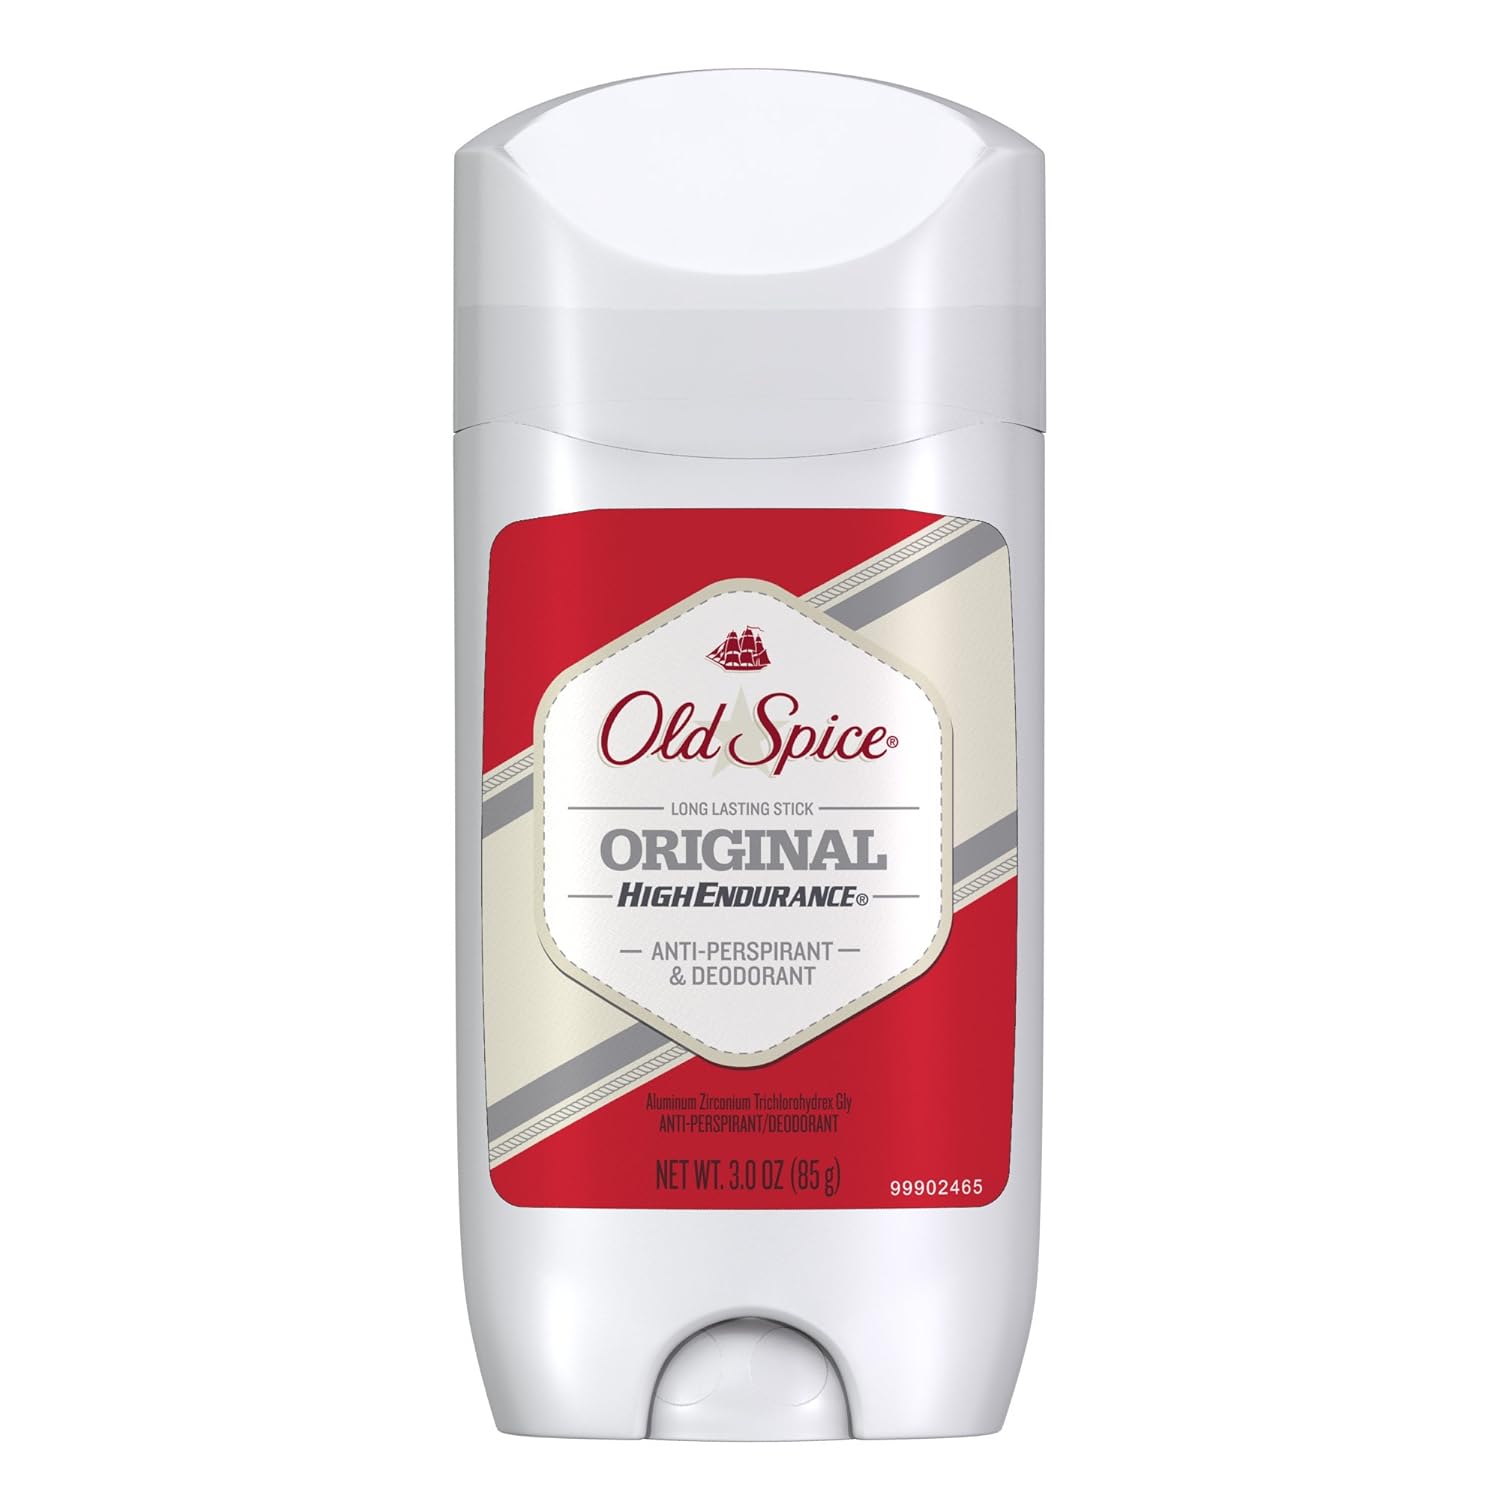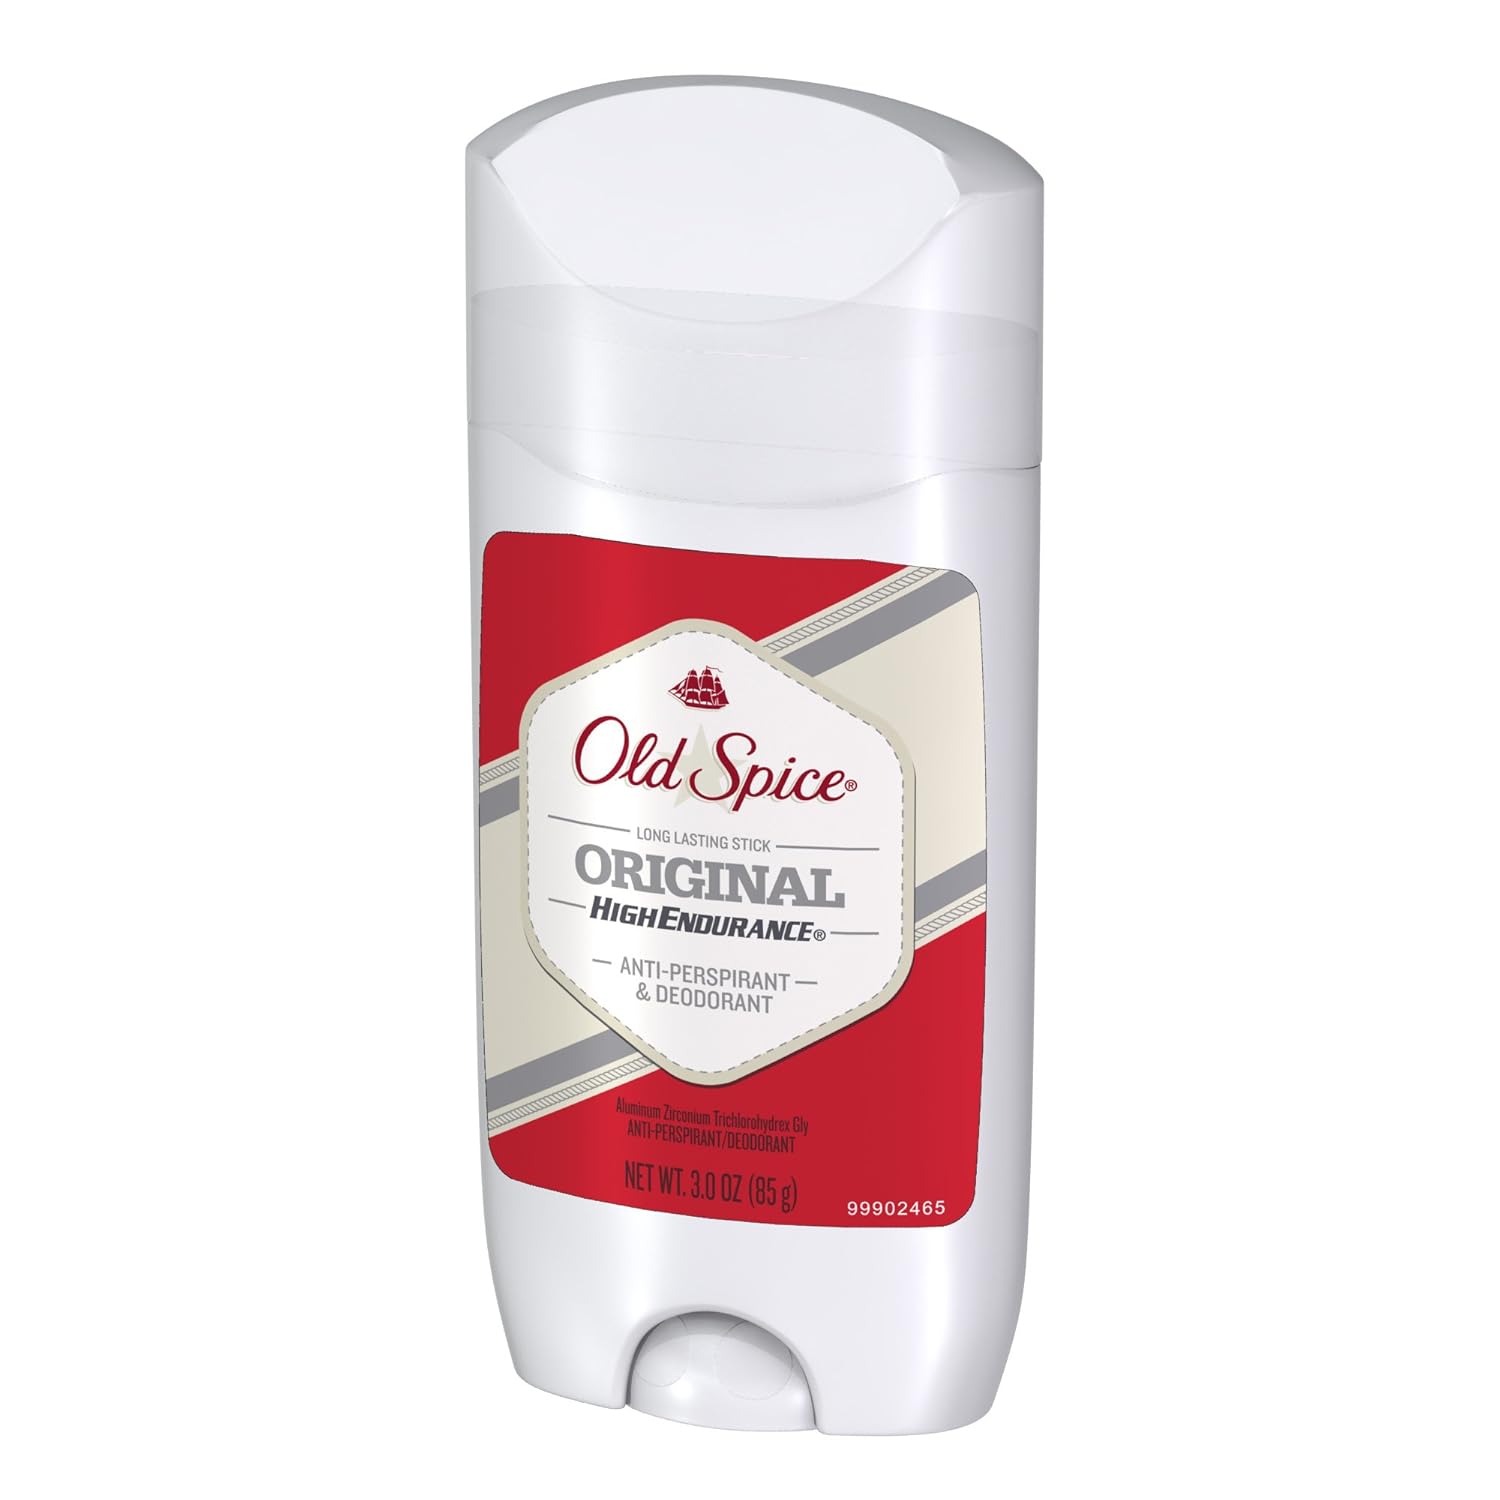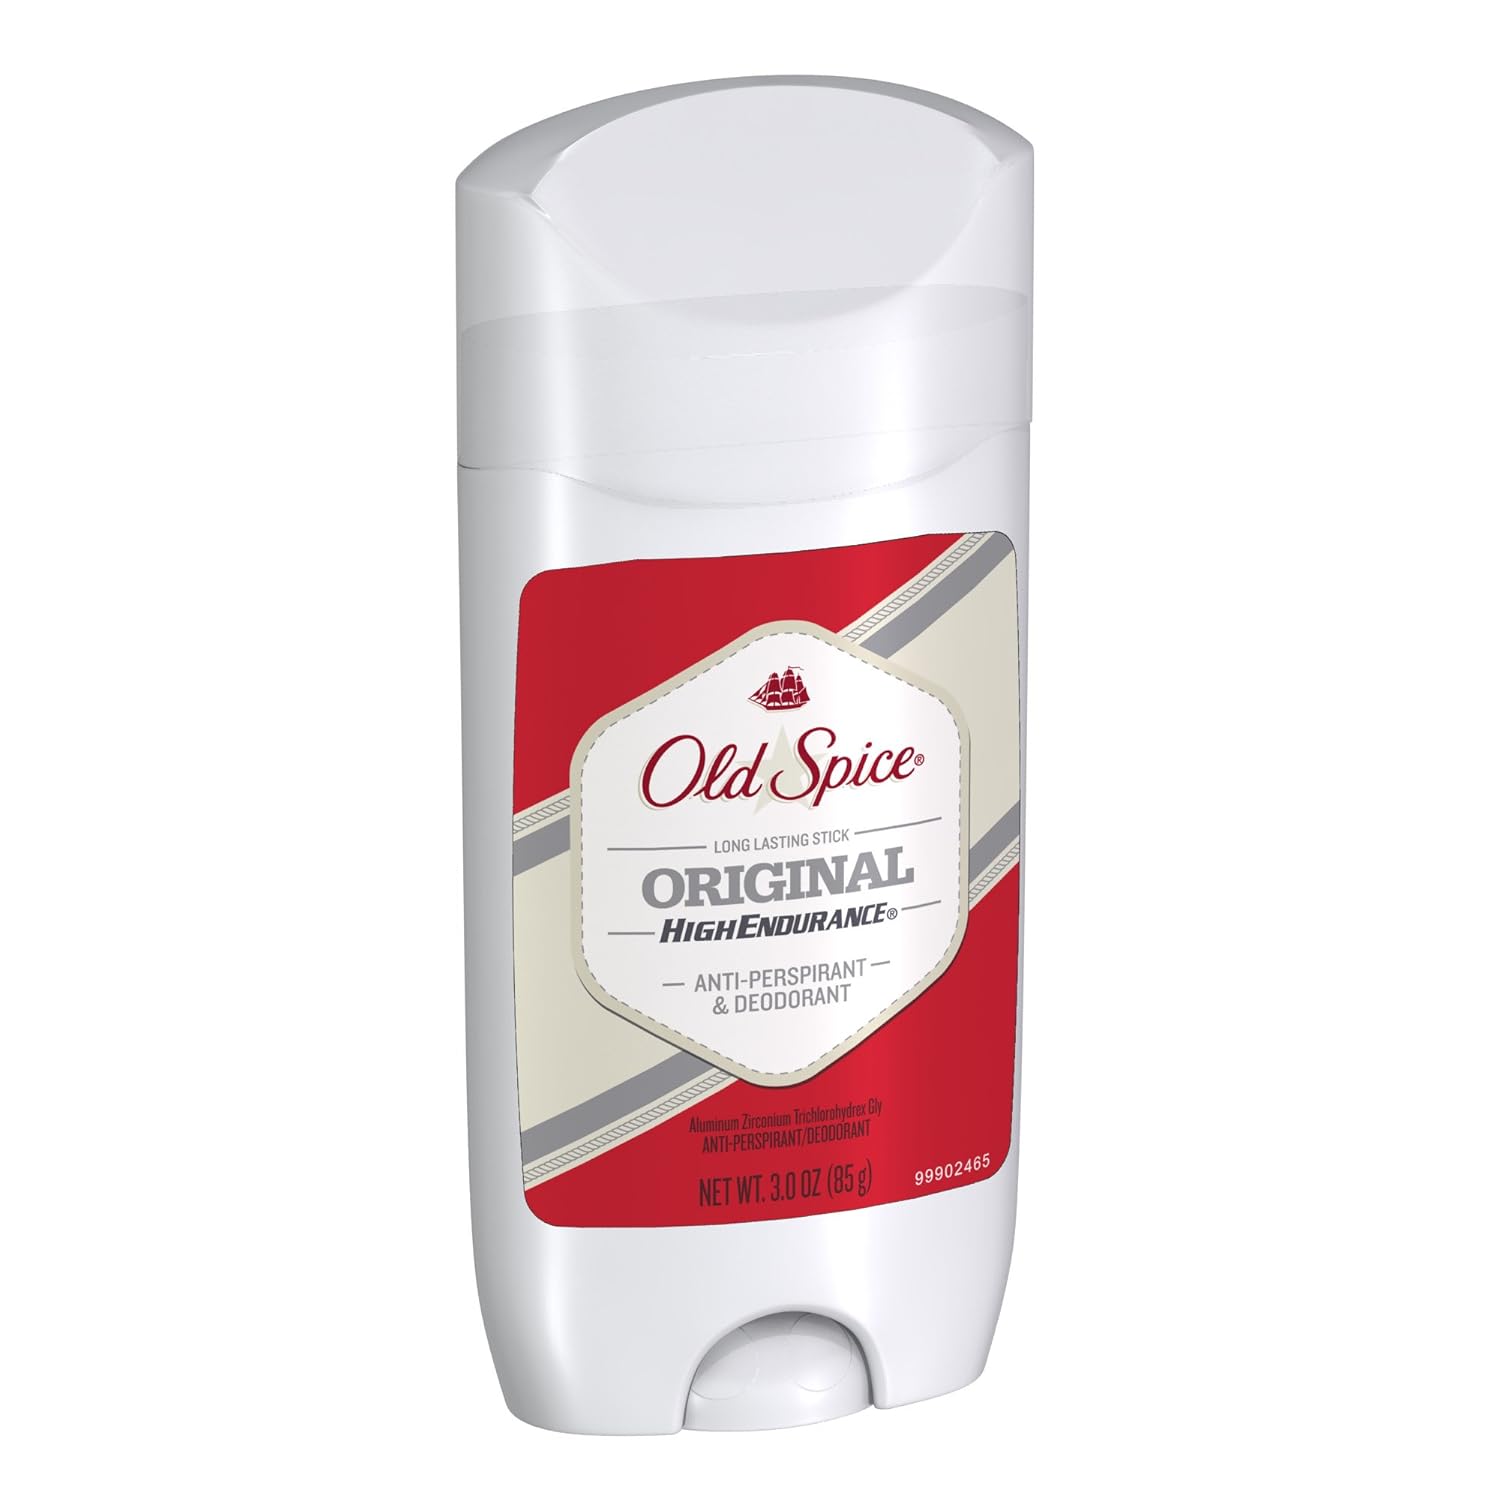
Old Spice High Endurance Anti-Perspirant & Deodorant, Original 3 oz
Category: All Beauty
Using this is like chumming the air for pretty ladies who are doctors that supermodel in their spare time. They won’t be able to see the source of the square-jawed quarterbackliness hanging in the air until they start biting on you. And by then, it’s way too late for them.
Features: Contains the fresh, model-pleasing scent of victory. | Comes in crisp, clean scents cooked up in our Old Spice scent kitchen. | Increases your awesomeabilityness.